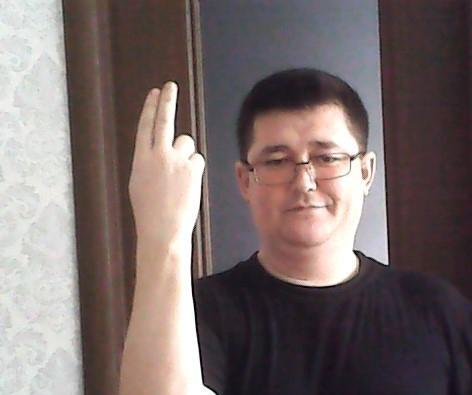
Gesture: two_up_inverted